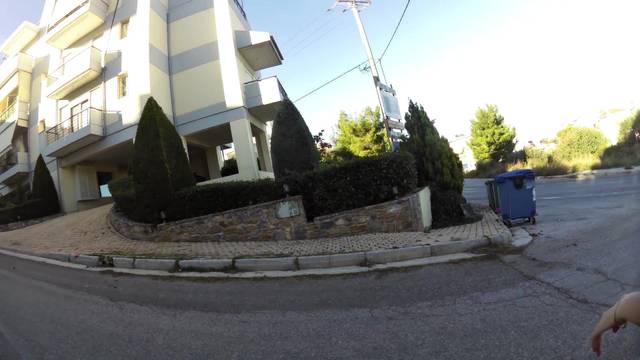
Region: Greece
Coordinates: 38.026, 24.0